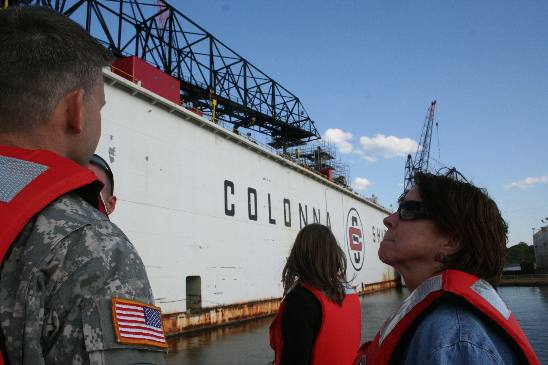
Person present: Yes